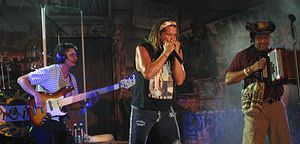
Colombia / Kultur / Musik / Colombiansk musik på verdensplan og dens nyfortolkning af traditionelle rytmer
Colombia, officielt Republikken Colombia, er et land i det nordvestlige Sydamerika. Landet har også adskillige territorier i Mellemamerika. Colombia grænser op til Panama i nordvest, Venezuela og Brasilien i øst, og Ecuador og Peru i syd. Det deler havgrænse med Costa Rica, Nicaragua, Honduras, Jamaica, Haiti og Den Dominikanske Republik. Colombia er en præsidentiel enhedsstat bestående af 32 provinser. Det nuværende Colombia var oprindeligt befolket af indfødte stammer, bl.a. de højtudviklede muiscaer, quimbayaer og taironaer.